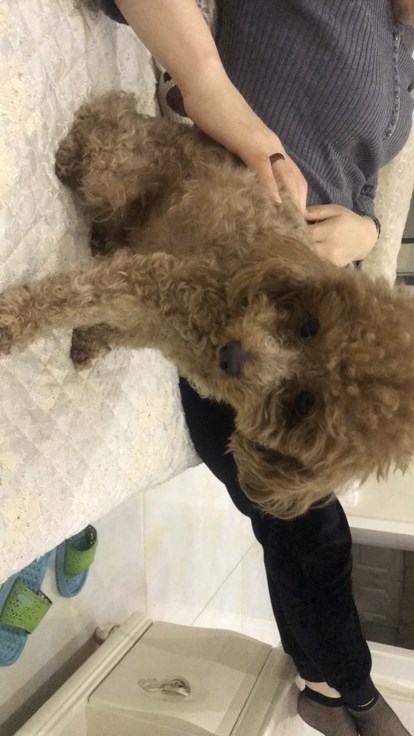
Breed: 7449-n000128-teddy